Southport, Queensland

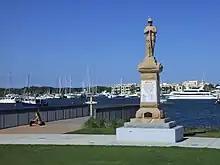
ANZAC memorial, 2011

On Sunday 12 June 1887, Bishop William Webber officially opened St Peter's Anglican Church in Nerang Street on a site bequeathed to the church by Mr Pardoe. The plans for the church were supplied for free by architectal firm Banks and Carandini. However, a shortage of money prevented the design being fully built with many aspects incomplete at the time of the opening. The church was at 87 Nerang Street. Circa 1900, the church was enlarged. In 1959, a new brick church (the current church) was built, with the old church being relocated to Gilston and converted into a house.